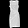
Label: Dress